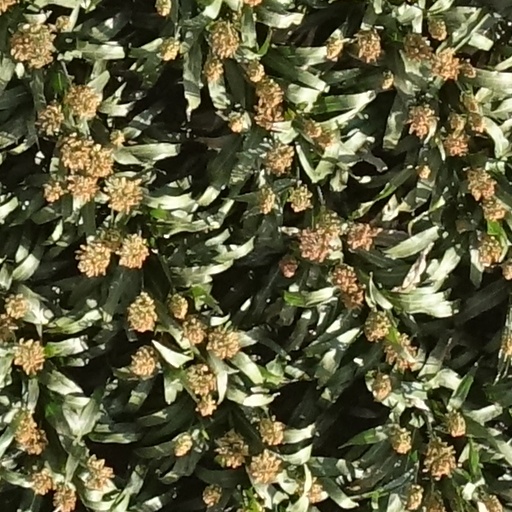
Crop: sorghum